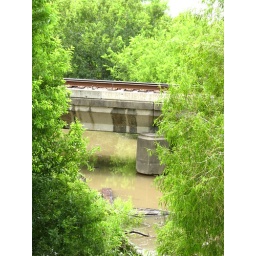
Petronila Creek at US 77 highway bridge between Bishop and Robstown, 7/21/07. Photo by J. Tuason.